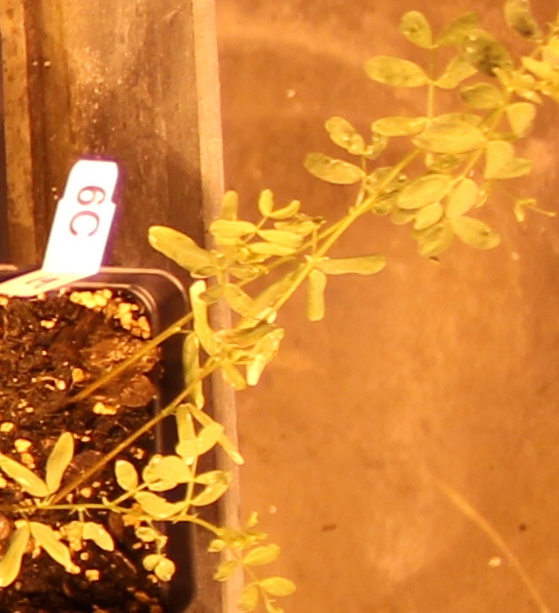
Label: Lentil